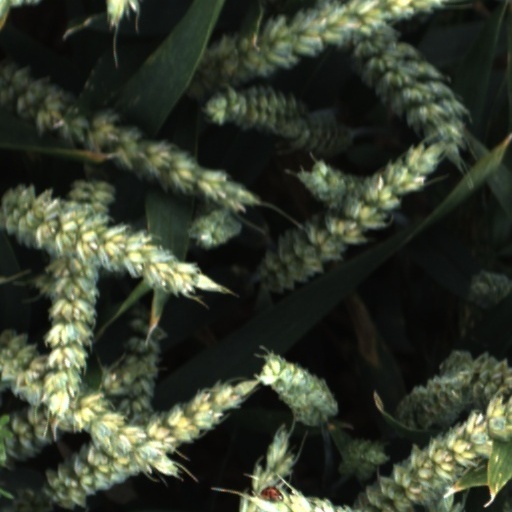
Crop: wheat